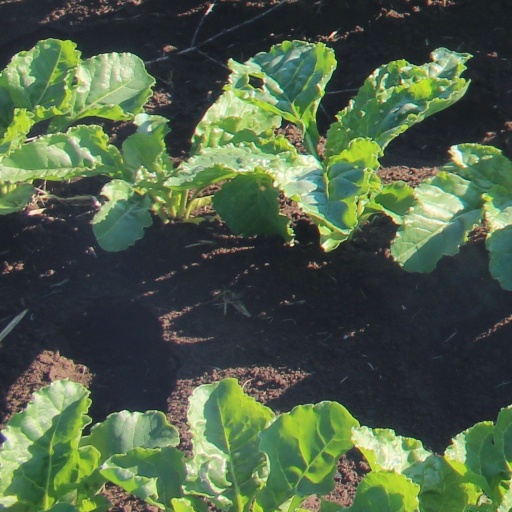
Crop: sugar beet